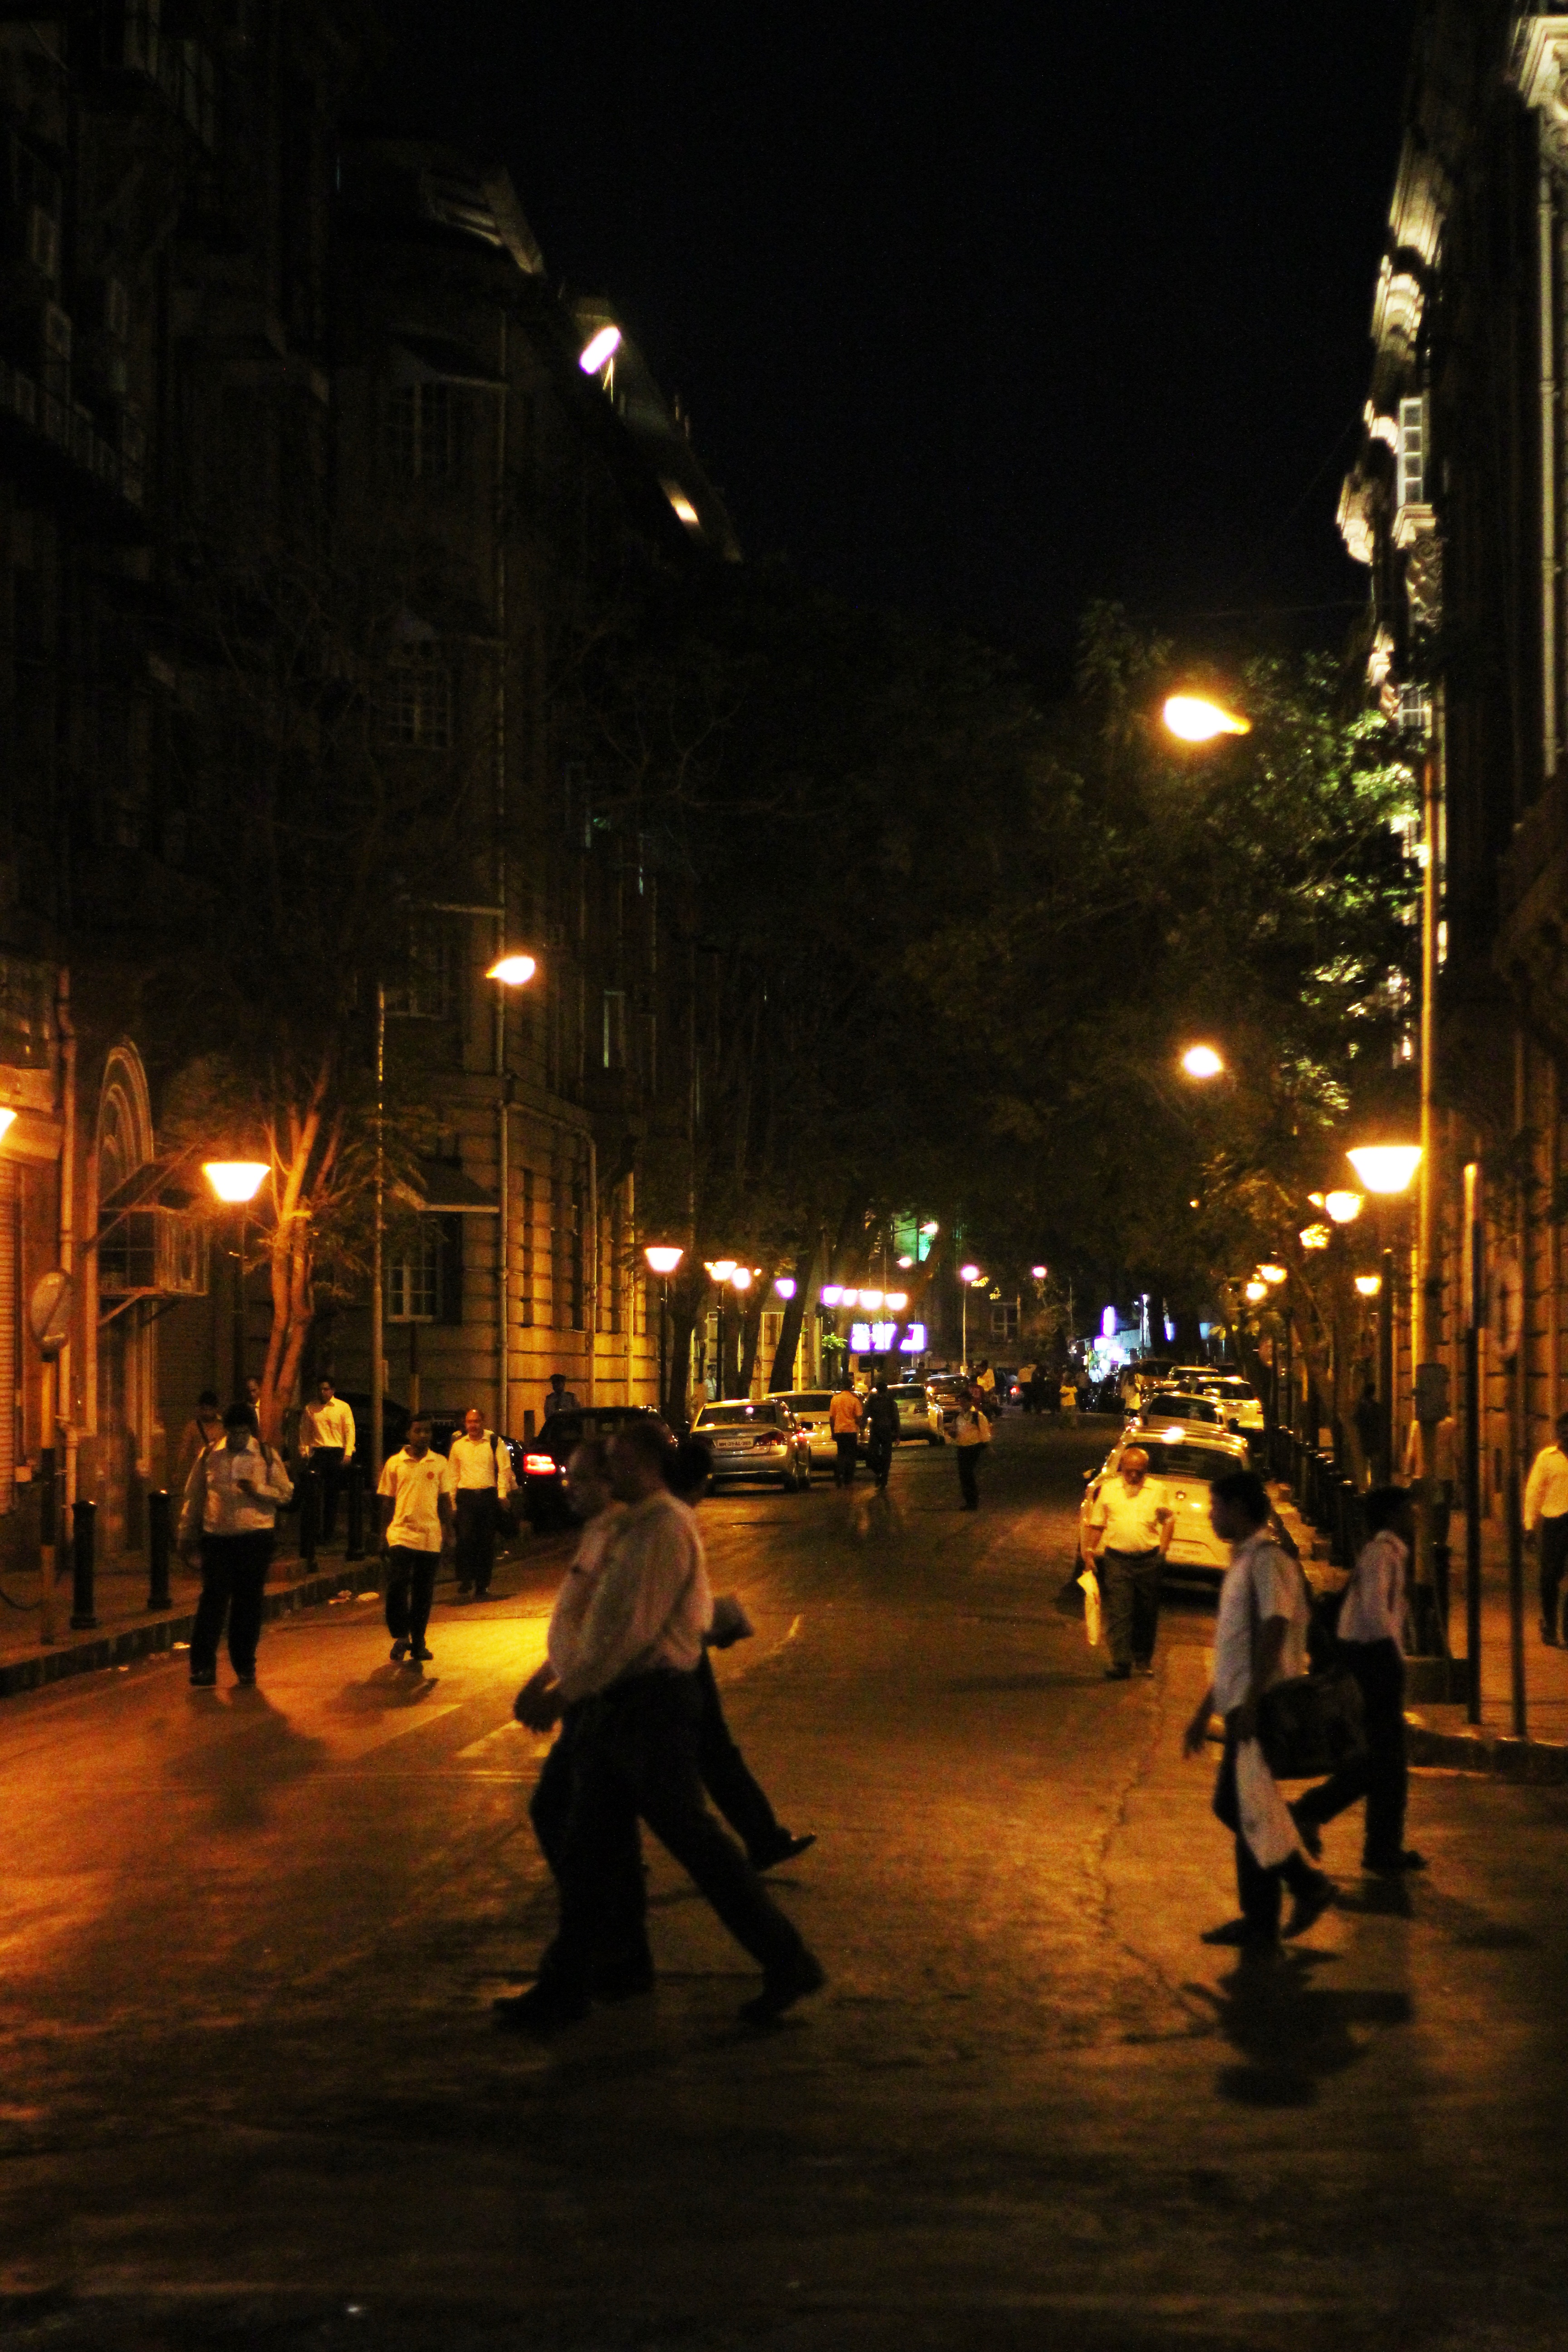
pedestrian, light, people, road, street, night, city, urban, crowd, cityscape, downtown, evening, darkness, street light, lighting, infrastructure, india, persons, mumbai, urban area